Xiaonanmen metro station

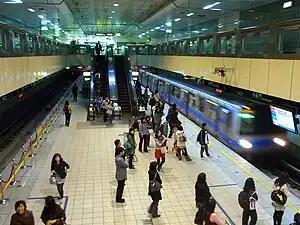
Platform

The Taipei Metro Xiaonanmen station (formerly transliterated as Hsiao Nanmen Station until 2003) is an underground station on the Songshan–Xindian line located in Zhongzheng District, Taipei, Taiwan.